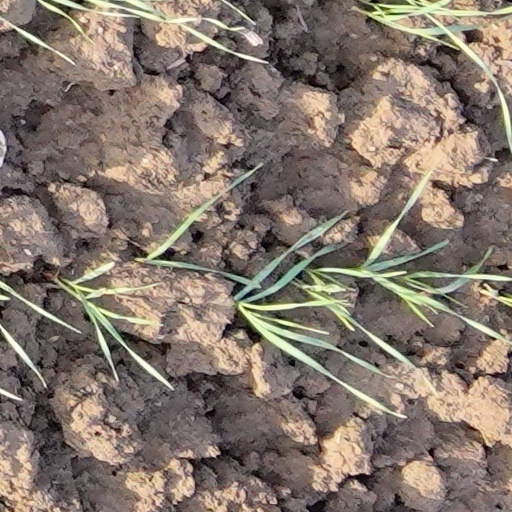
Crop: wheat